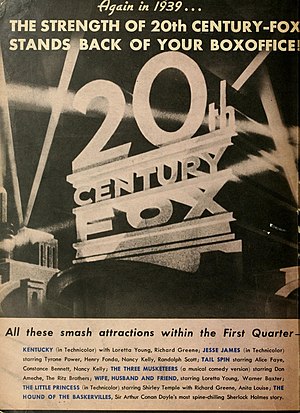
20th Century Studios
20th Century Fox' klassiske logo i udgave fra 1939
20th Century Studios er et filmselskab og distributør af samme, lokaliseret i Century City-området i Los Angeles, USA. Studiet har sin oprindelse fra to separate firmaer: